Asterism (gemology)

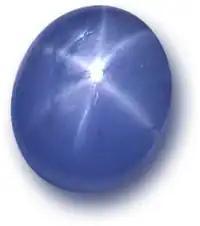
Asterism on the surface of a blue star sapphire.

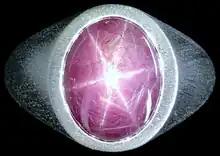
A purple-pink star sapphire displaying "asterism" in a platinum ring.

An asterism is a star-shaped concentration of light reflected or refracted from a gemstone. It can appear when a suitable stone is cut "en cabochon" (i.e. shaped and polished, not faceted).